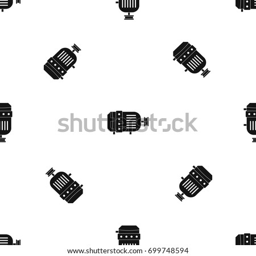
electric motor pattern repeat seamless in black color for any design .